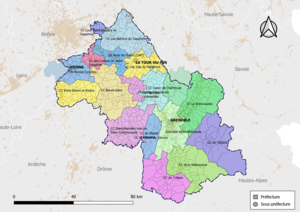
Carte des intercommunalités du département de l'Isère, France. Composition au 1er janvier 2019.
Au 1ᵉʳ janvier 2020, le département de l'Isère compte 18 établissements publics de coopération intercommunale à fiscalité propre dont le siège est dans le département.